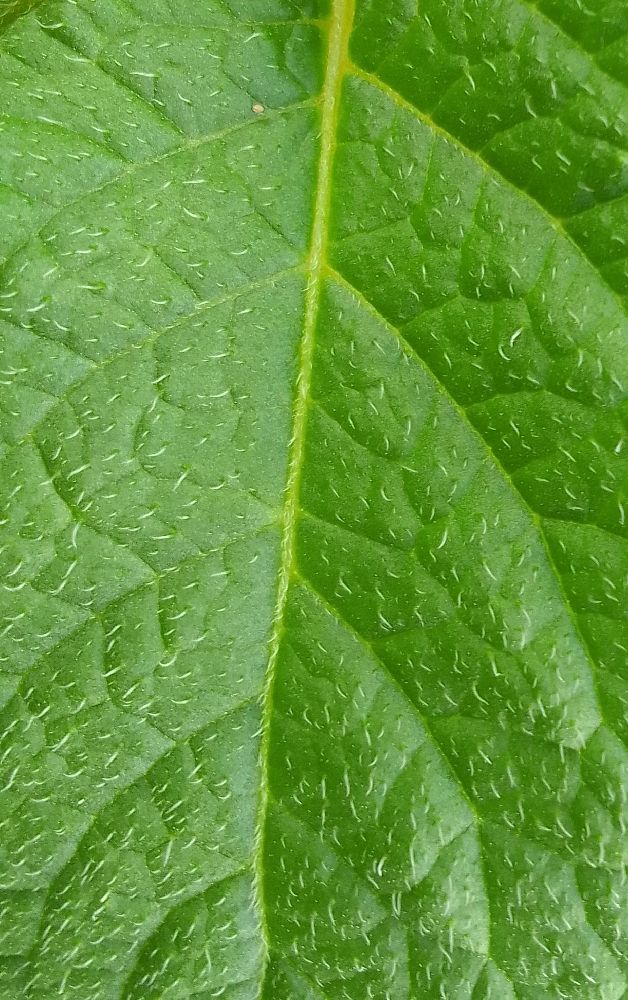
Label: Healthy